Botanischer Garten Gießen

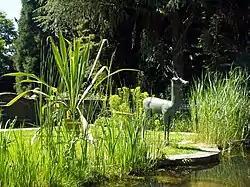
Botanischer Garten Gießen

The Botanischer Garten Gießen (4 hectares), more formally the Botanischer Garten der Justus-Liebig-Universität Gießen, is a historic botanical garden maintained by the University of Giessen. It is the oldest botanical garden in Germany still at its original site, with an entrance at Senckenbergstraße 6, Gießen, Hesse, Germany. It is open daily without charge.